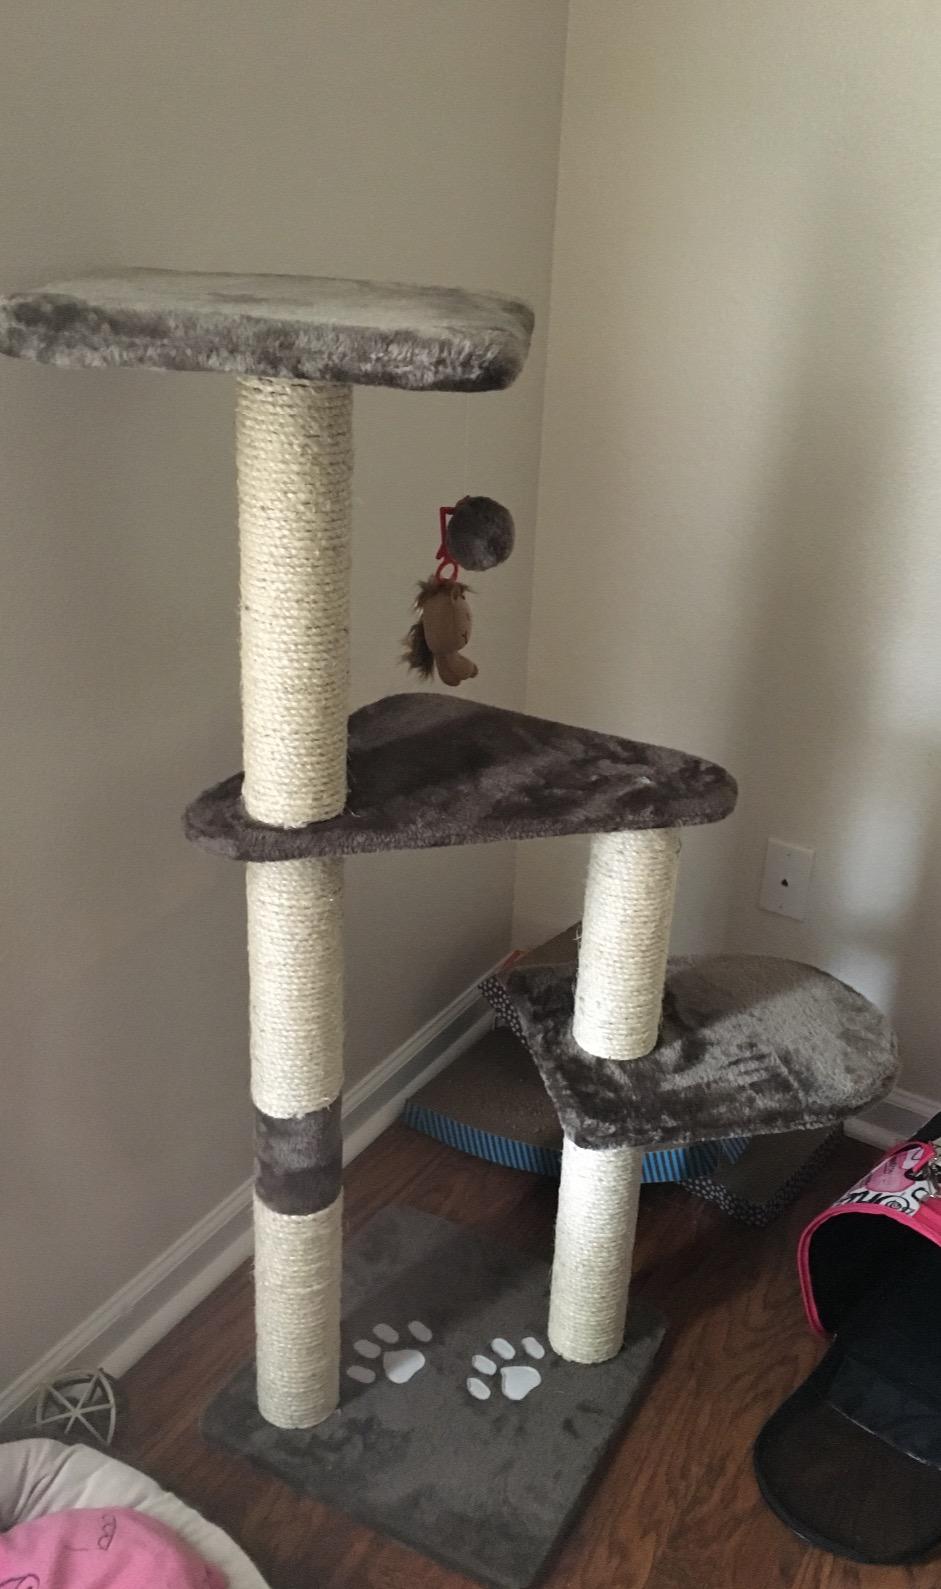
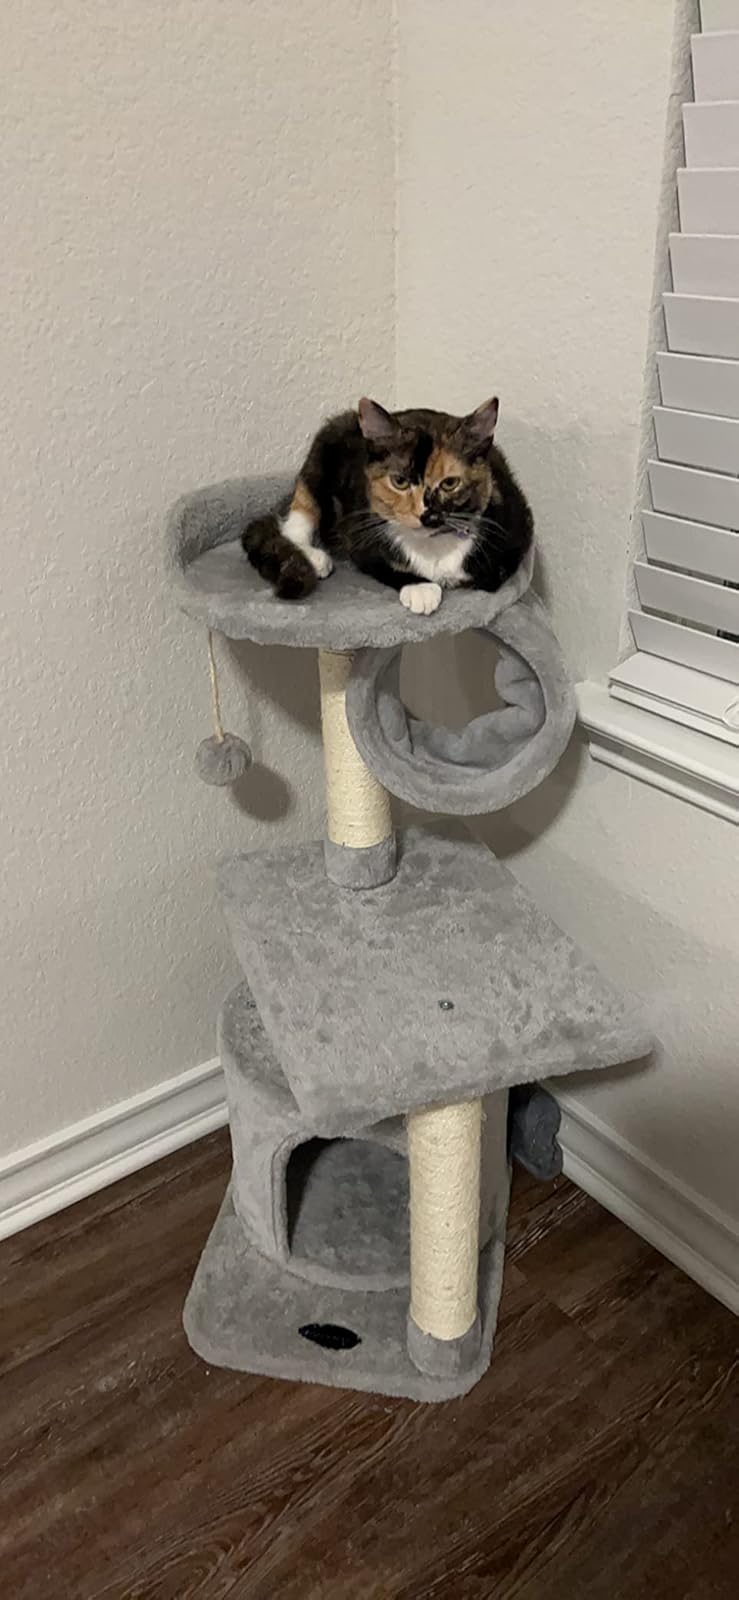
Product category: items_cat tree
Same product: no